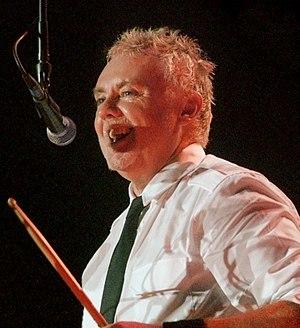
Roger Meddows Taylor, né le 26 juillet 1949 à King's Lynn est un musicien, auteur-compositeur-interprète britannique, surtout connu pour sa prolifique carrière avec le groupe Queen en tant que batteur.